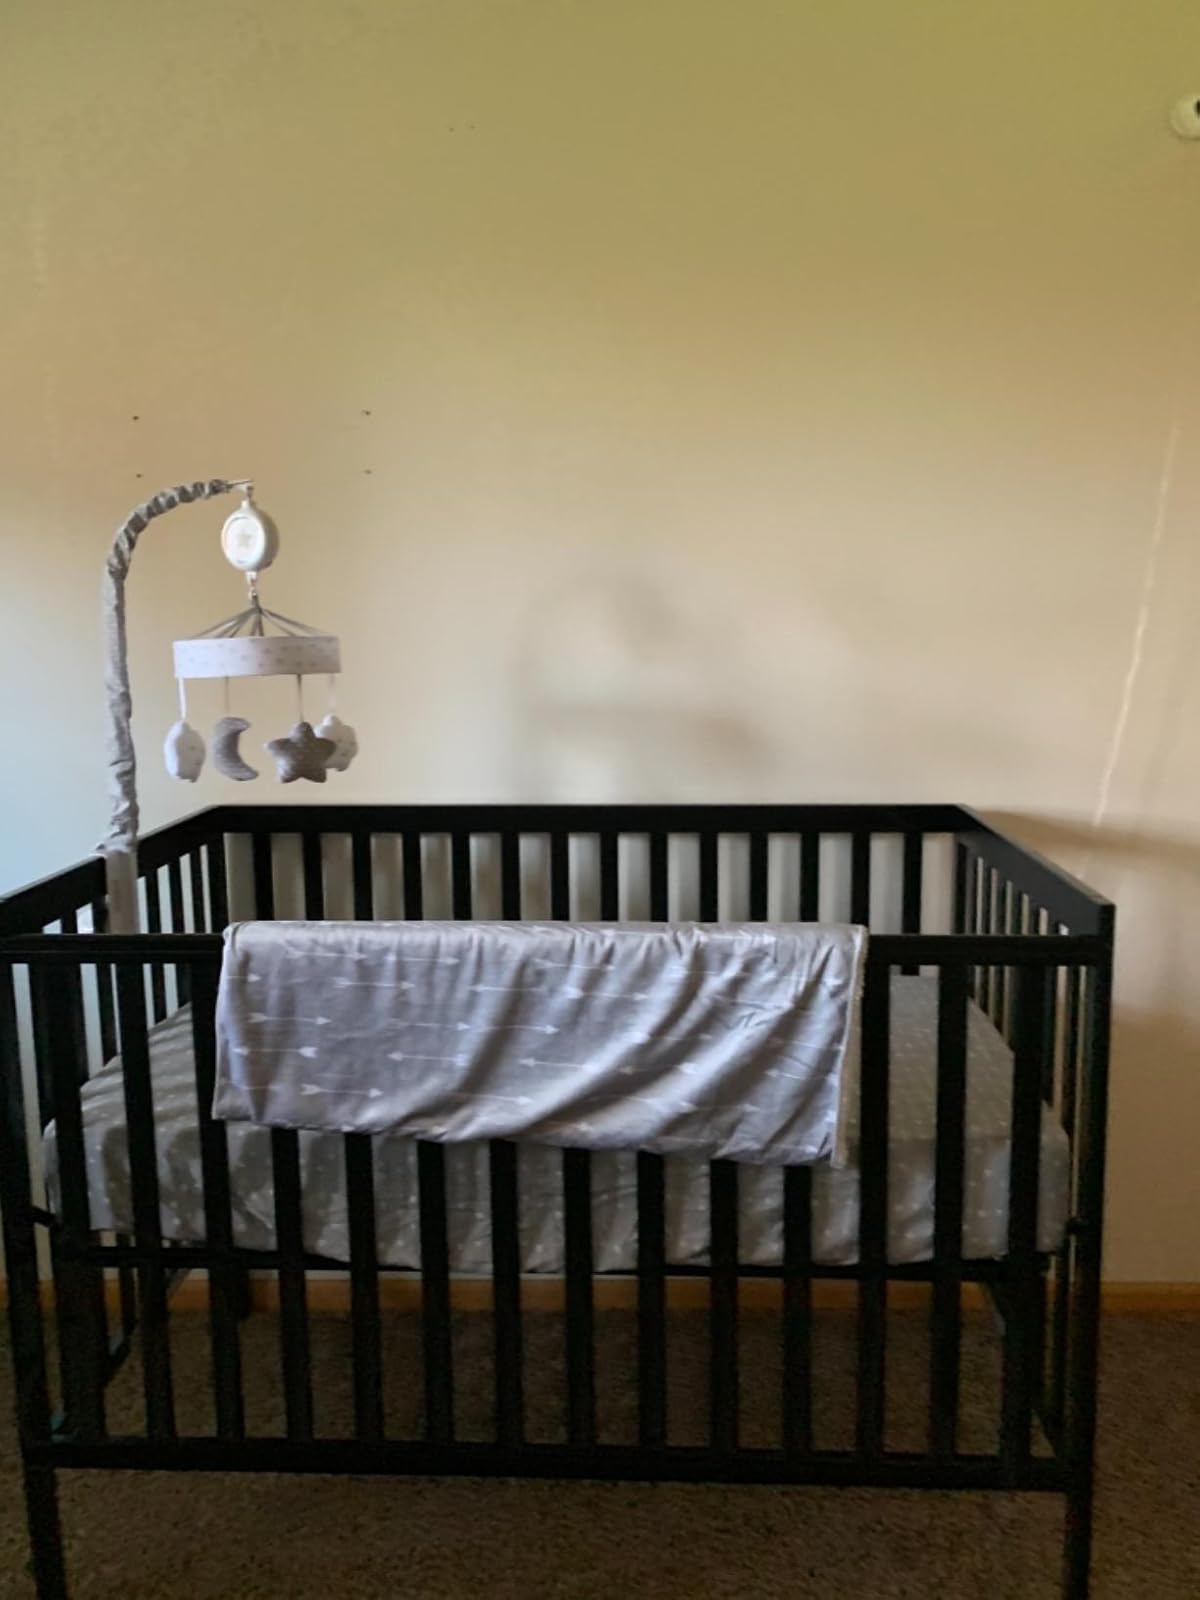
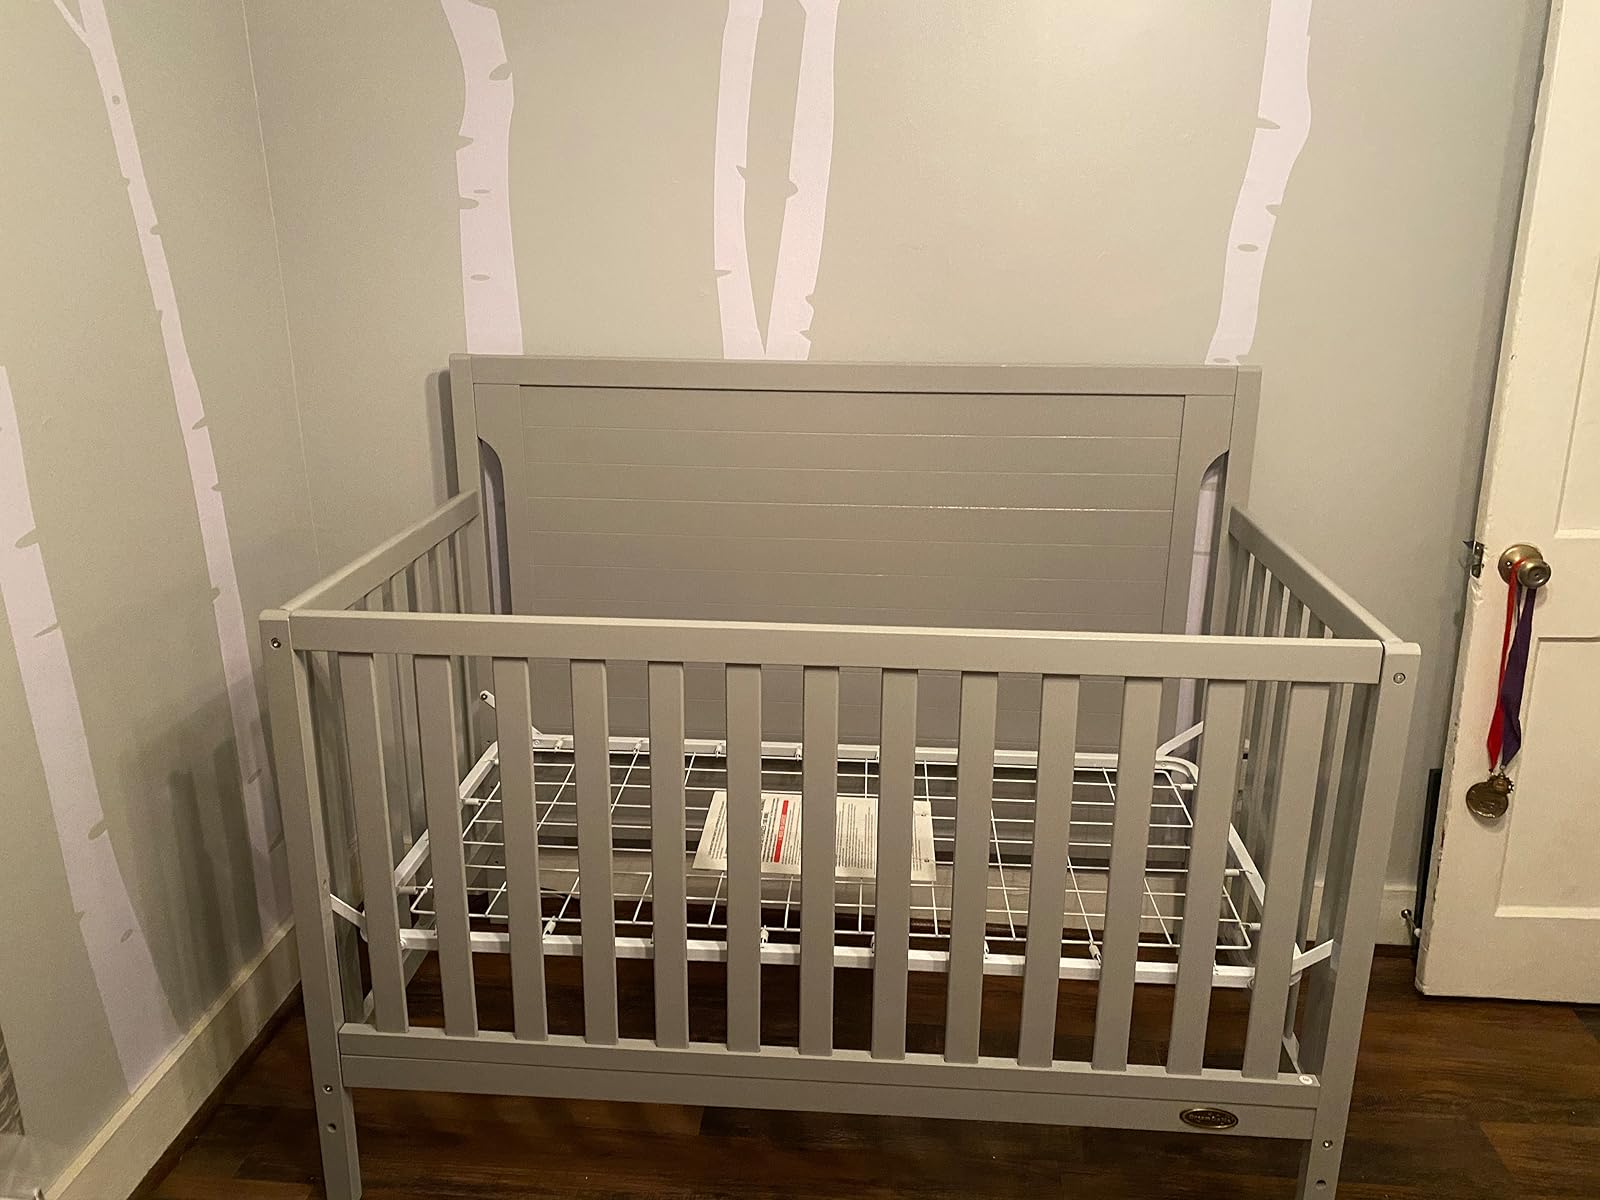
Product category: products_crib
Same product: no